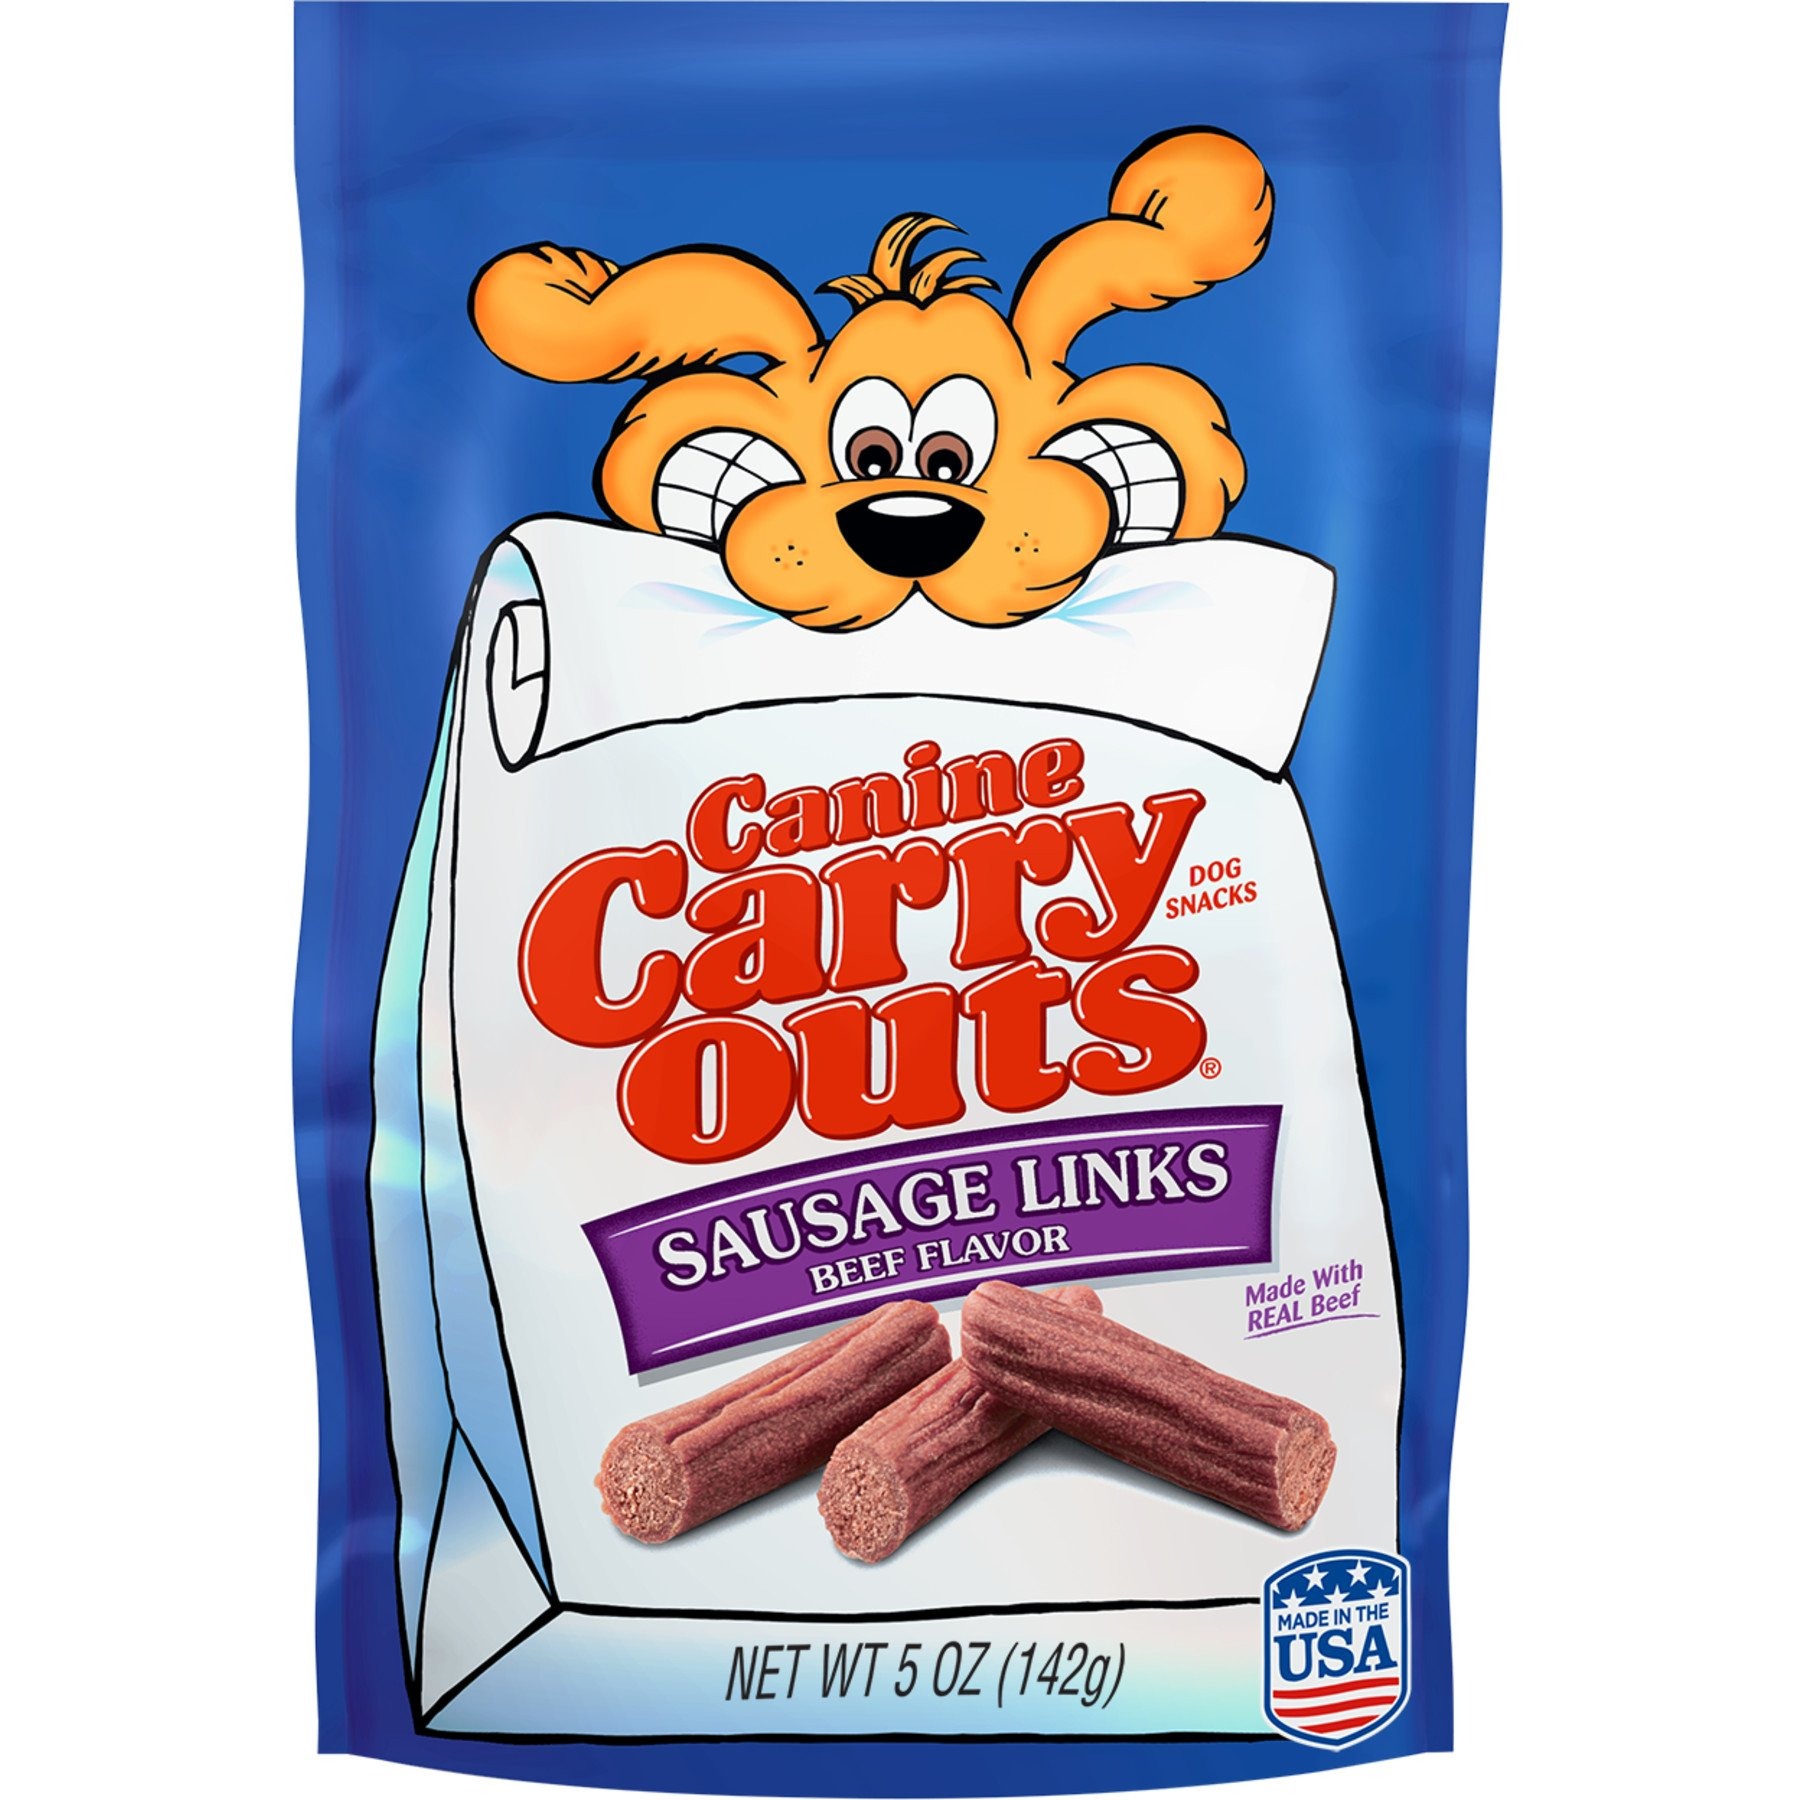
Item Name: Canine Carry Outs Beef Flavor Dog Treats, 5-Ounce (Pack of 12)
Bullet Point 1: Contains 12 - 5 Oz Pouches
Bullet Point 2: The Look And Taste Of Real Beef
Bullet Point 3: Perfectly Sized Treats For Taking On The Go
Bullet Point 4: Delicious Aroma And Chewy Texture That Dogs Love
Value: 60.0
Unit: Ounce

Price: 1.11